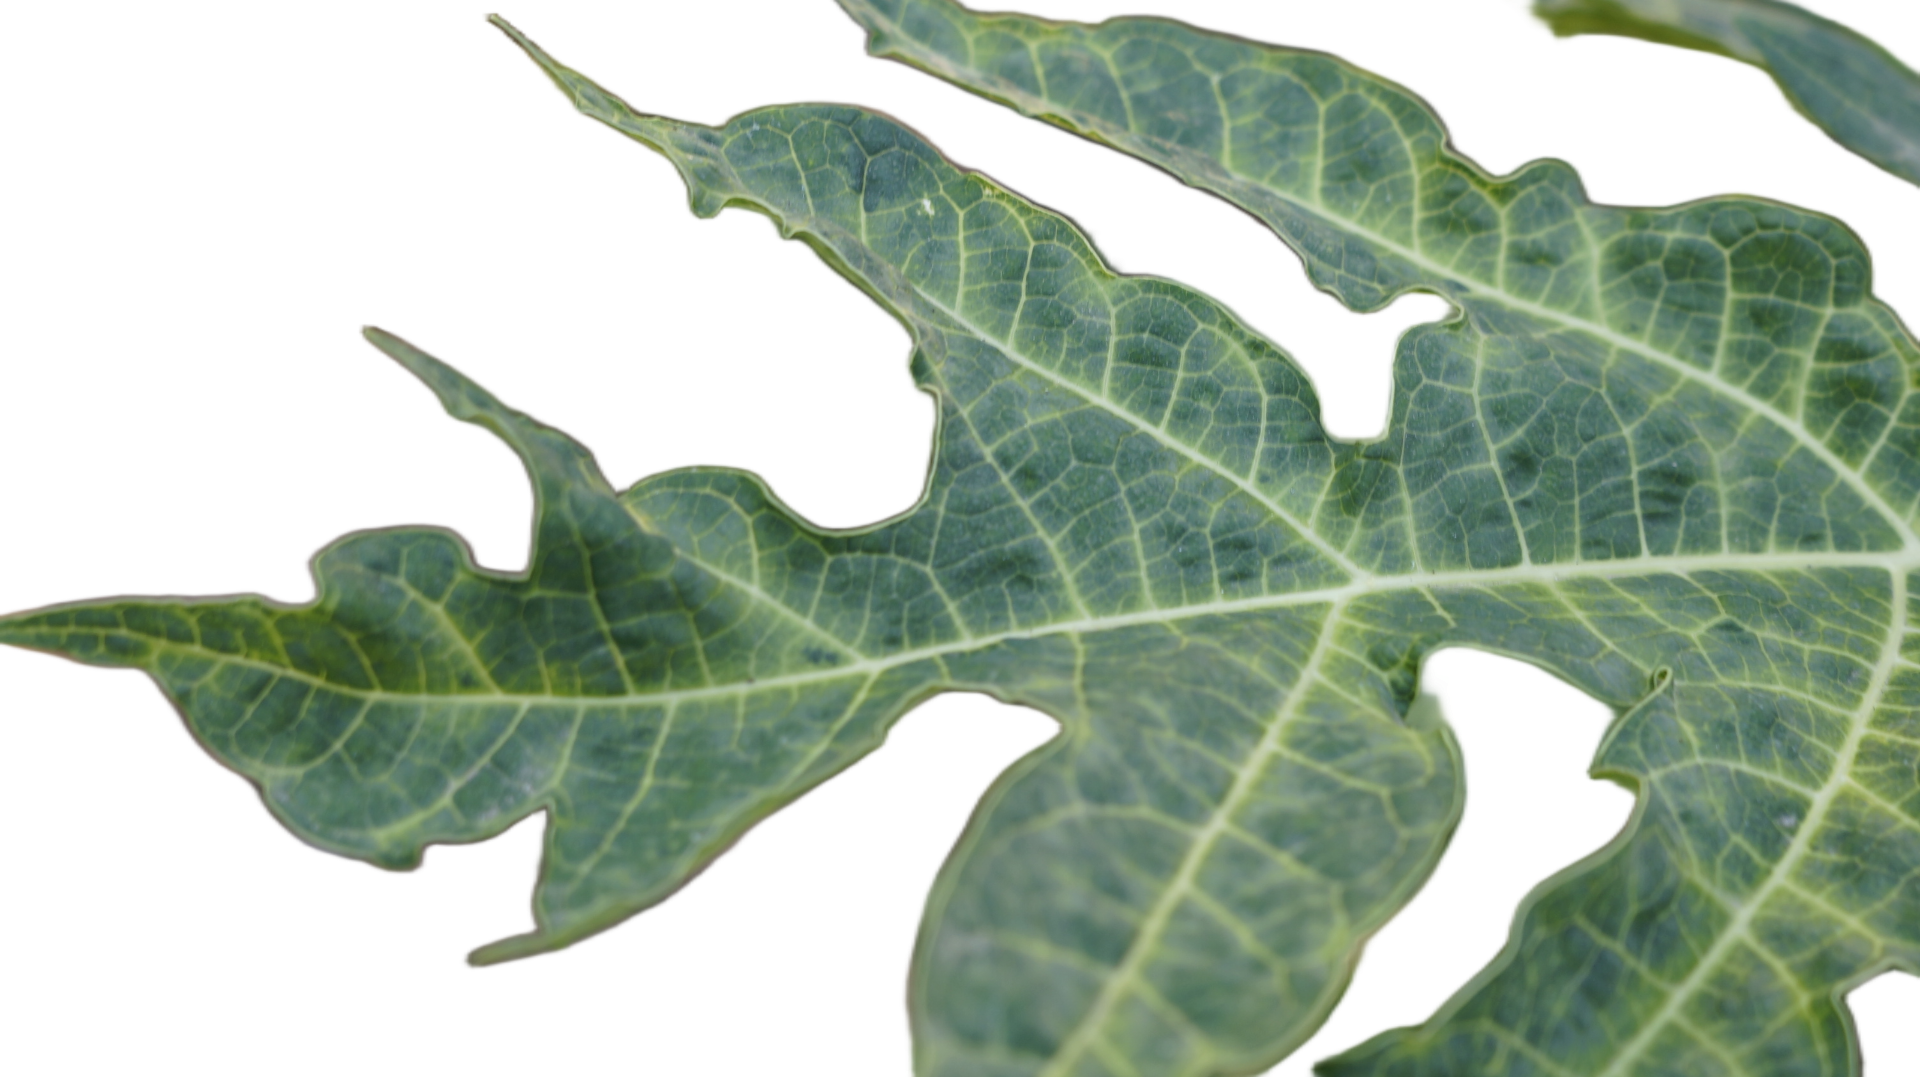
Crop: Papaya
Label: Curled_Yellow_Spot